Tula Municipality

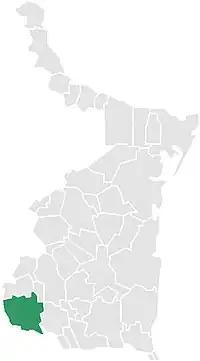

Tula Municipality is one of the municipalities in the Mexican state of Tamaulipas. The seat is at Ciudad Tula.